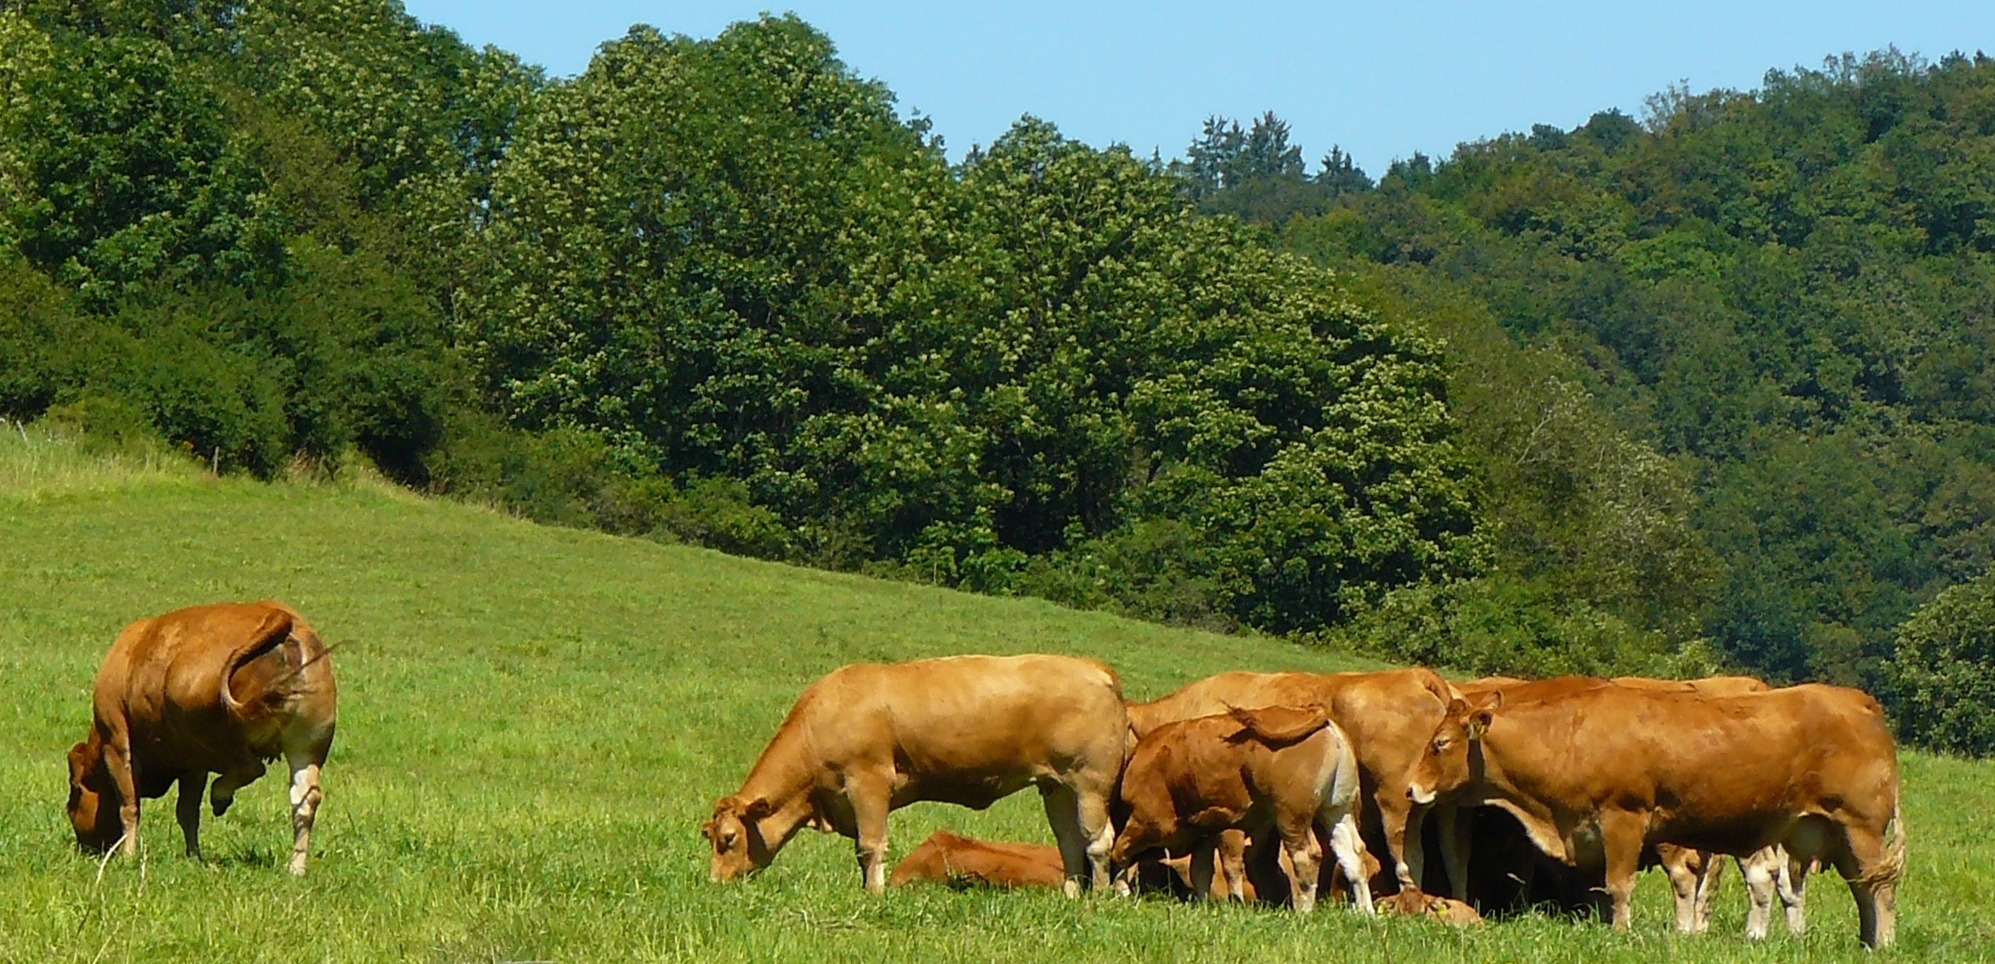
landscape, grass, field, farm, meadow, prairie, animal, cow, cattle, herd, pasture, grazing, mammal, beef, fauna, graze, cows, grassland, animals, habitat, ecosystem, rural area, milk cow, happy cows, dairy cows, natural environment, cattle like mammal, brown cows